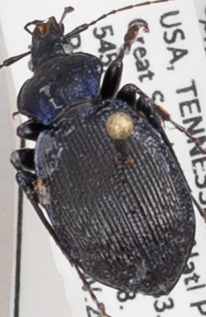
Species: Sphaeroderus stenostomus lecontei
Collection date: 2018-07-24
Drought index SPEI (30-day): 1.45
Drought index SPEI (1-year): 0.54
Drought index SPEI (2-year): -0.17